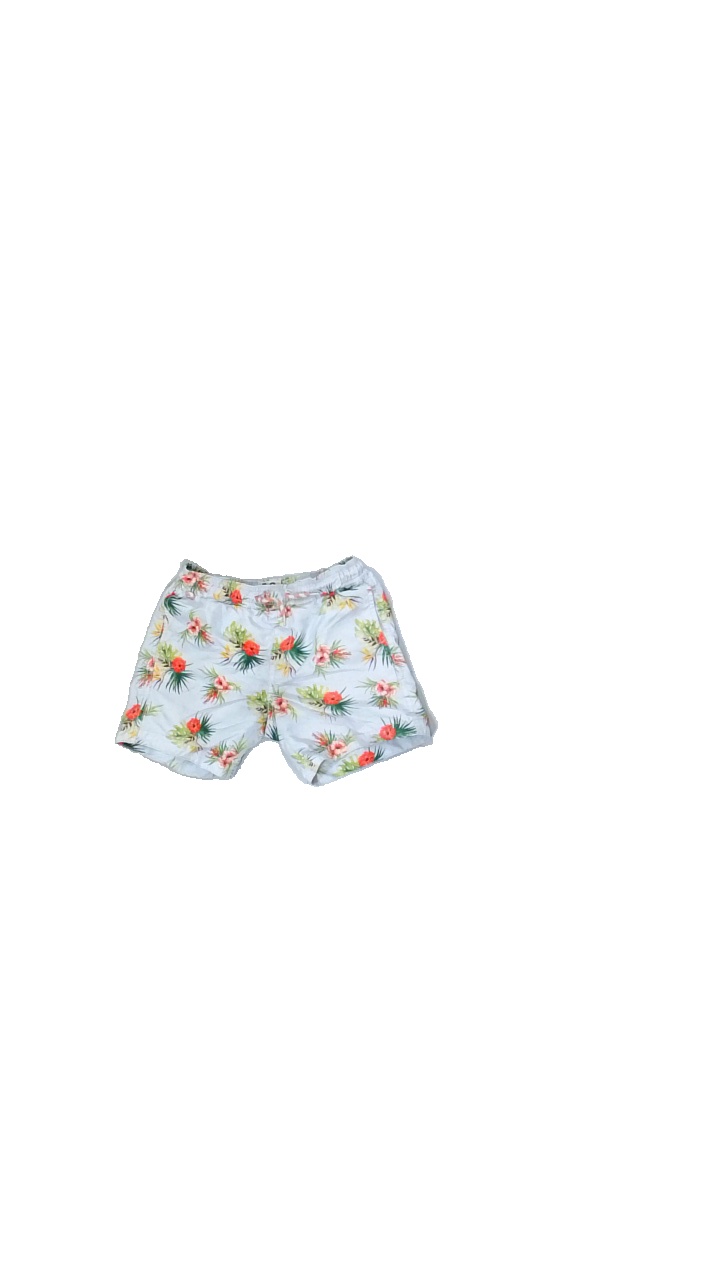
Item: Shorts (Children)
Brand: A076
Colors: Multicolor, Blue, White, Red, Purple, Pink, Green, Turquoise, Orange, Yellow
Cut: Regular
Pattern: Floral print
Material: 100%polyester
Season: Summer
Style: Sports
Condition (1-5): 1
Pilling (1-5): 3
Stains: Major
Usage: Export
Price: <50